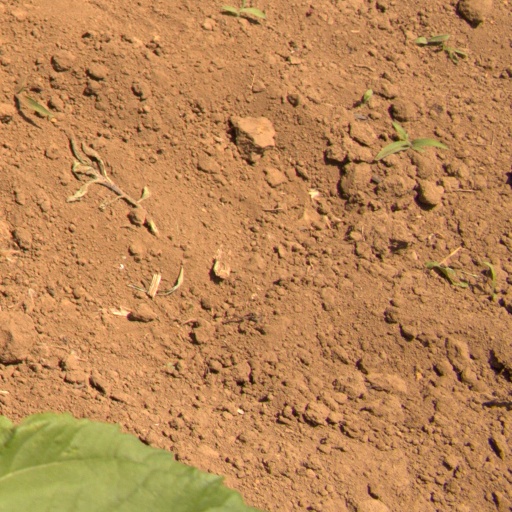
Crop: Jerusalem artichoke